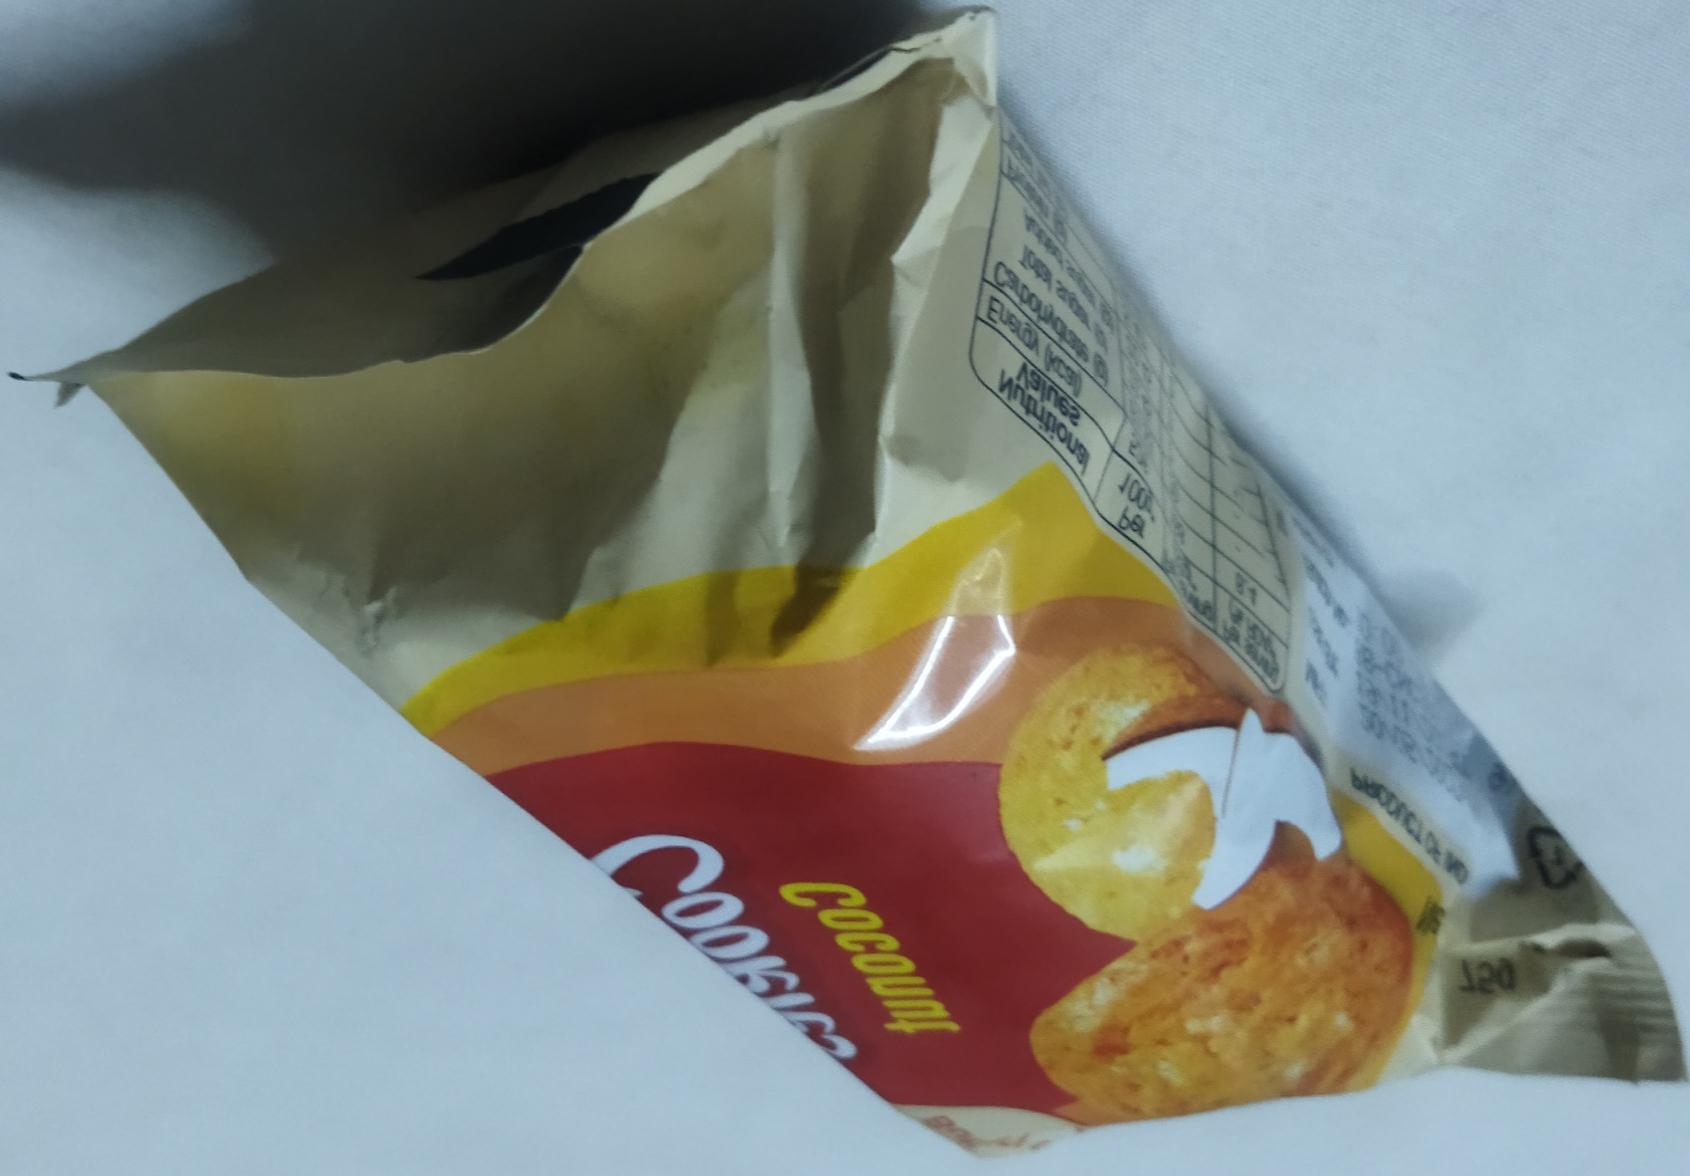
Label: plastics